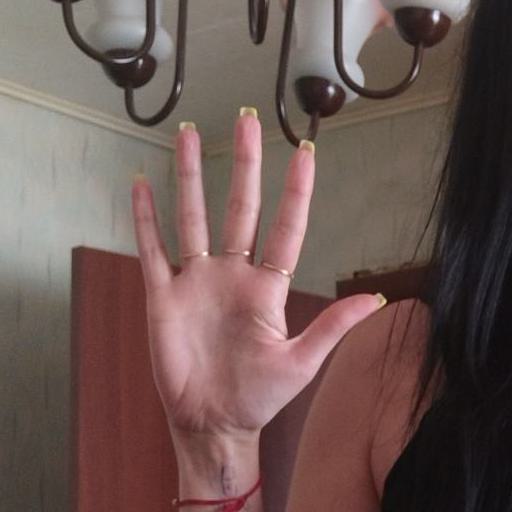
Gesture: palm